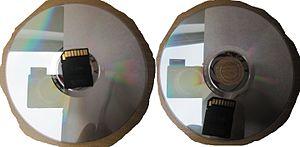
La carte SD au centre d'un CD de 12 cm de diamètre. En orange
Un CD, ou disque compact, est un disque optique utilisé pour stocker des données sous forme numérique.